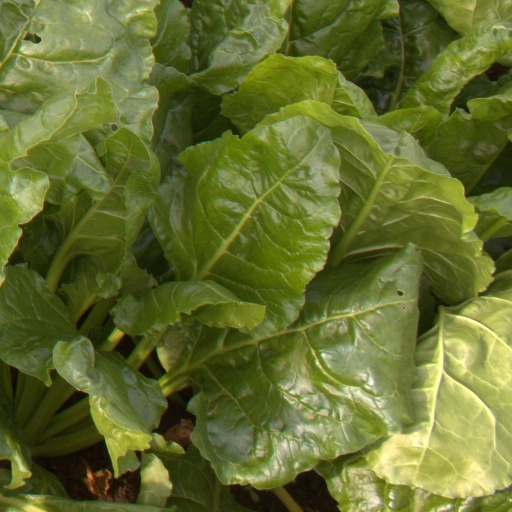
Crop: sugar beet